Answer in natural language. Is HousePlant behind framed monochromatic wall decor painting? Choose between the following options: yes or no
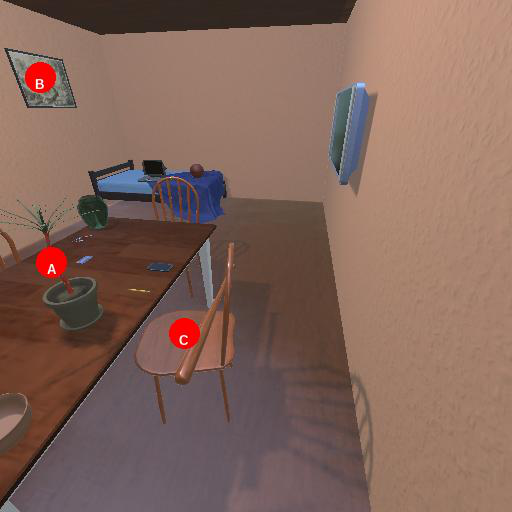
<answer>no</answer>